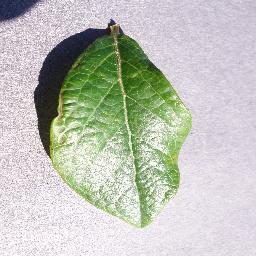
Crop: blueberry
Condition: healthy